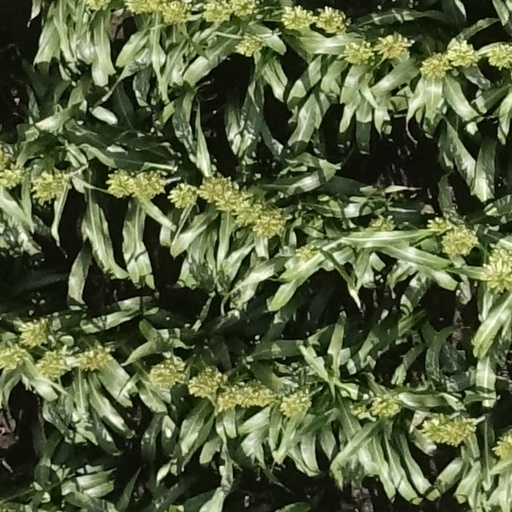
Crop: sorghum